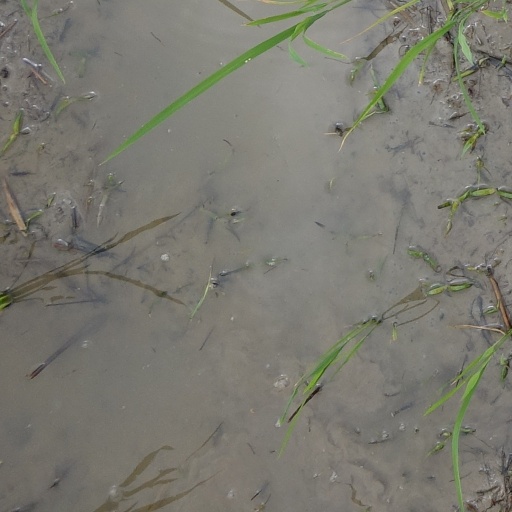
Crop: rice